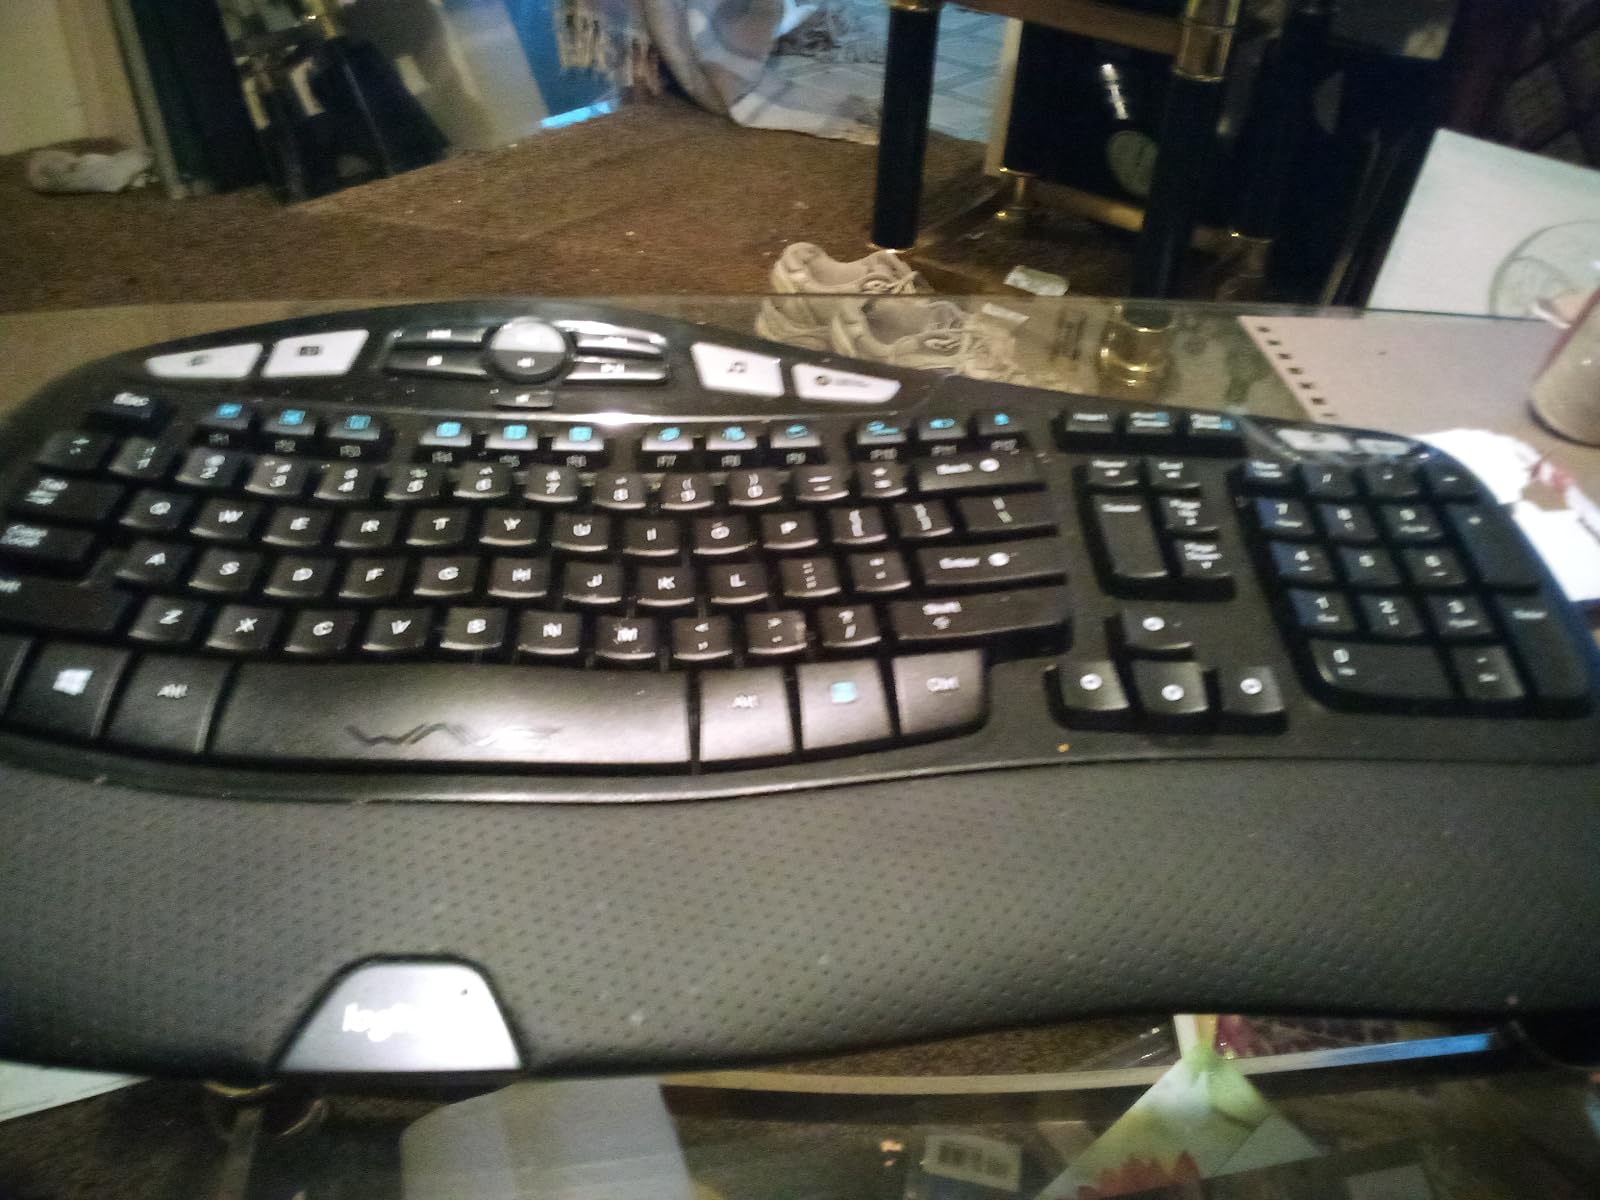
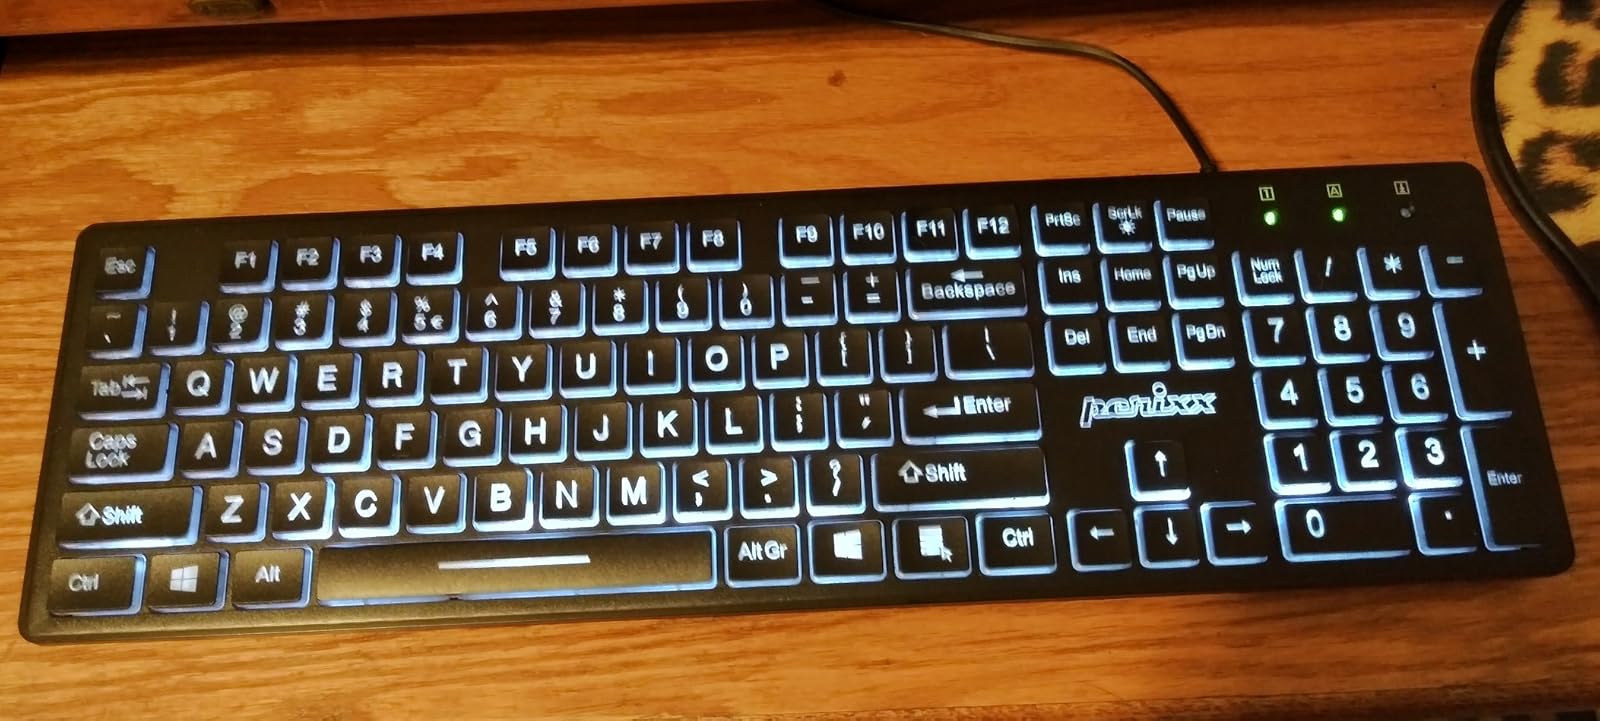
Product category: keyboard
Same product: no